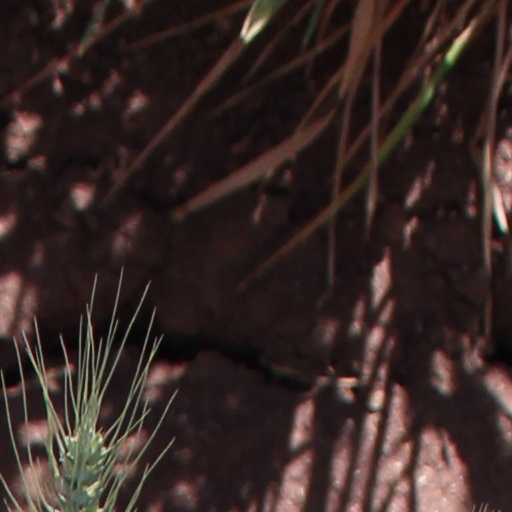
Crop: wheat